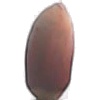
Label: hazelnut